Gilbert Yvel

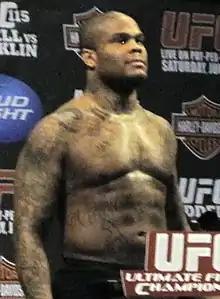

Gilbert Yvel (born 30 June 1976) is a Dutch professional mixed martial artist. A professional competitor since 1997, Yvel competed in the PRIDE Fighting Championships, Affliction, the UFC, Road FC, the RFA, RINGS, M-1 Challenge, Cage Rage, K-1, and Showtime promotions. He is the former RINGS Openweight Champion.